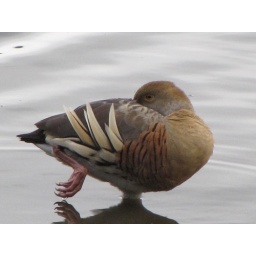
duck in water on one leg hastie swamp atherton